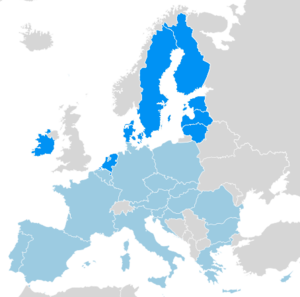
La Nouvelle ligue hanséatique est un groupe de pays membres de l'Union européenne prônant davantage de conservatisme fiscal au sein des institutions européennes. Elle fut créée en février 2018 par les ministres des finances du Danemark, de l' Estonie, de la Finlande, de l'Irlande, de la Lettonie, de la Lituanie, des Pays-Bas et de la Suède, qui par la signature d'une déclaration conjointe, ont tenu à faire connaître leurs « vues et valeurs partagées pour ce qui est de la forme à donner à l'Union économique et monétaire ». Le nom donné à ce groupe fait allusion à la Hanse, alliance militaire et commerciale d'Europe du Nord dissoute au XVIᵉ siècle.